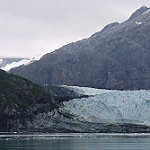
Scene: Outdoor